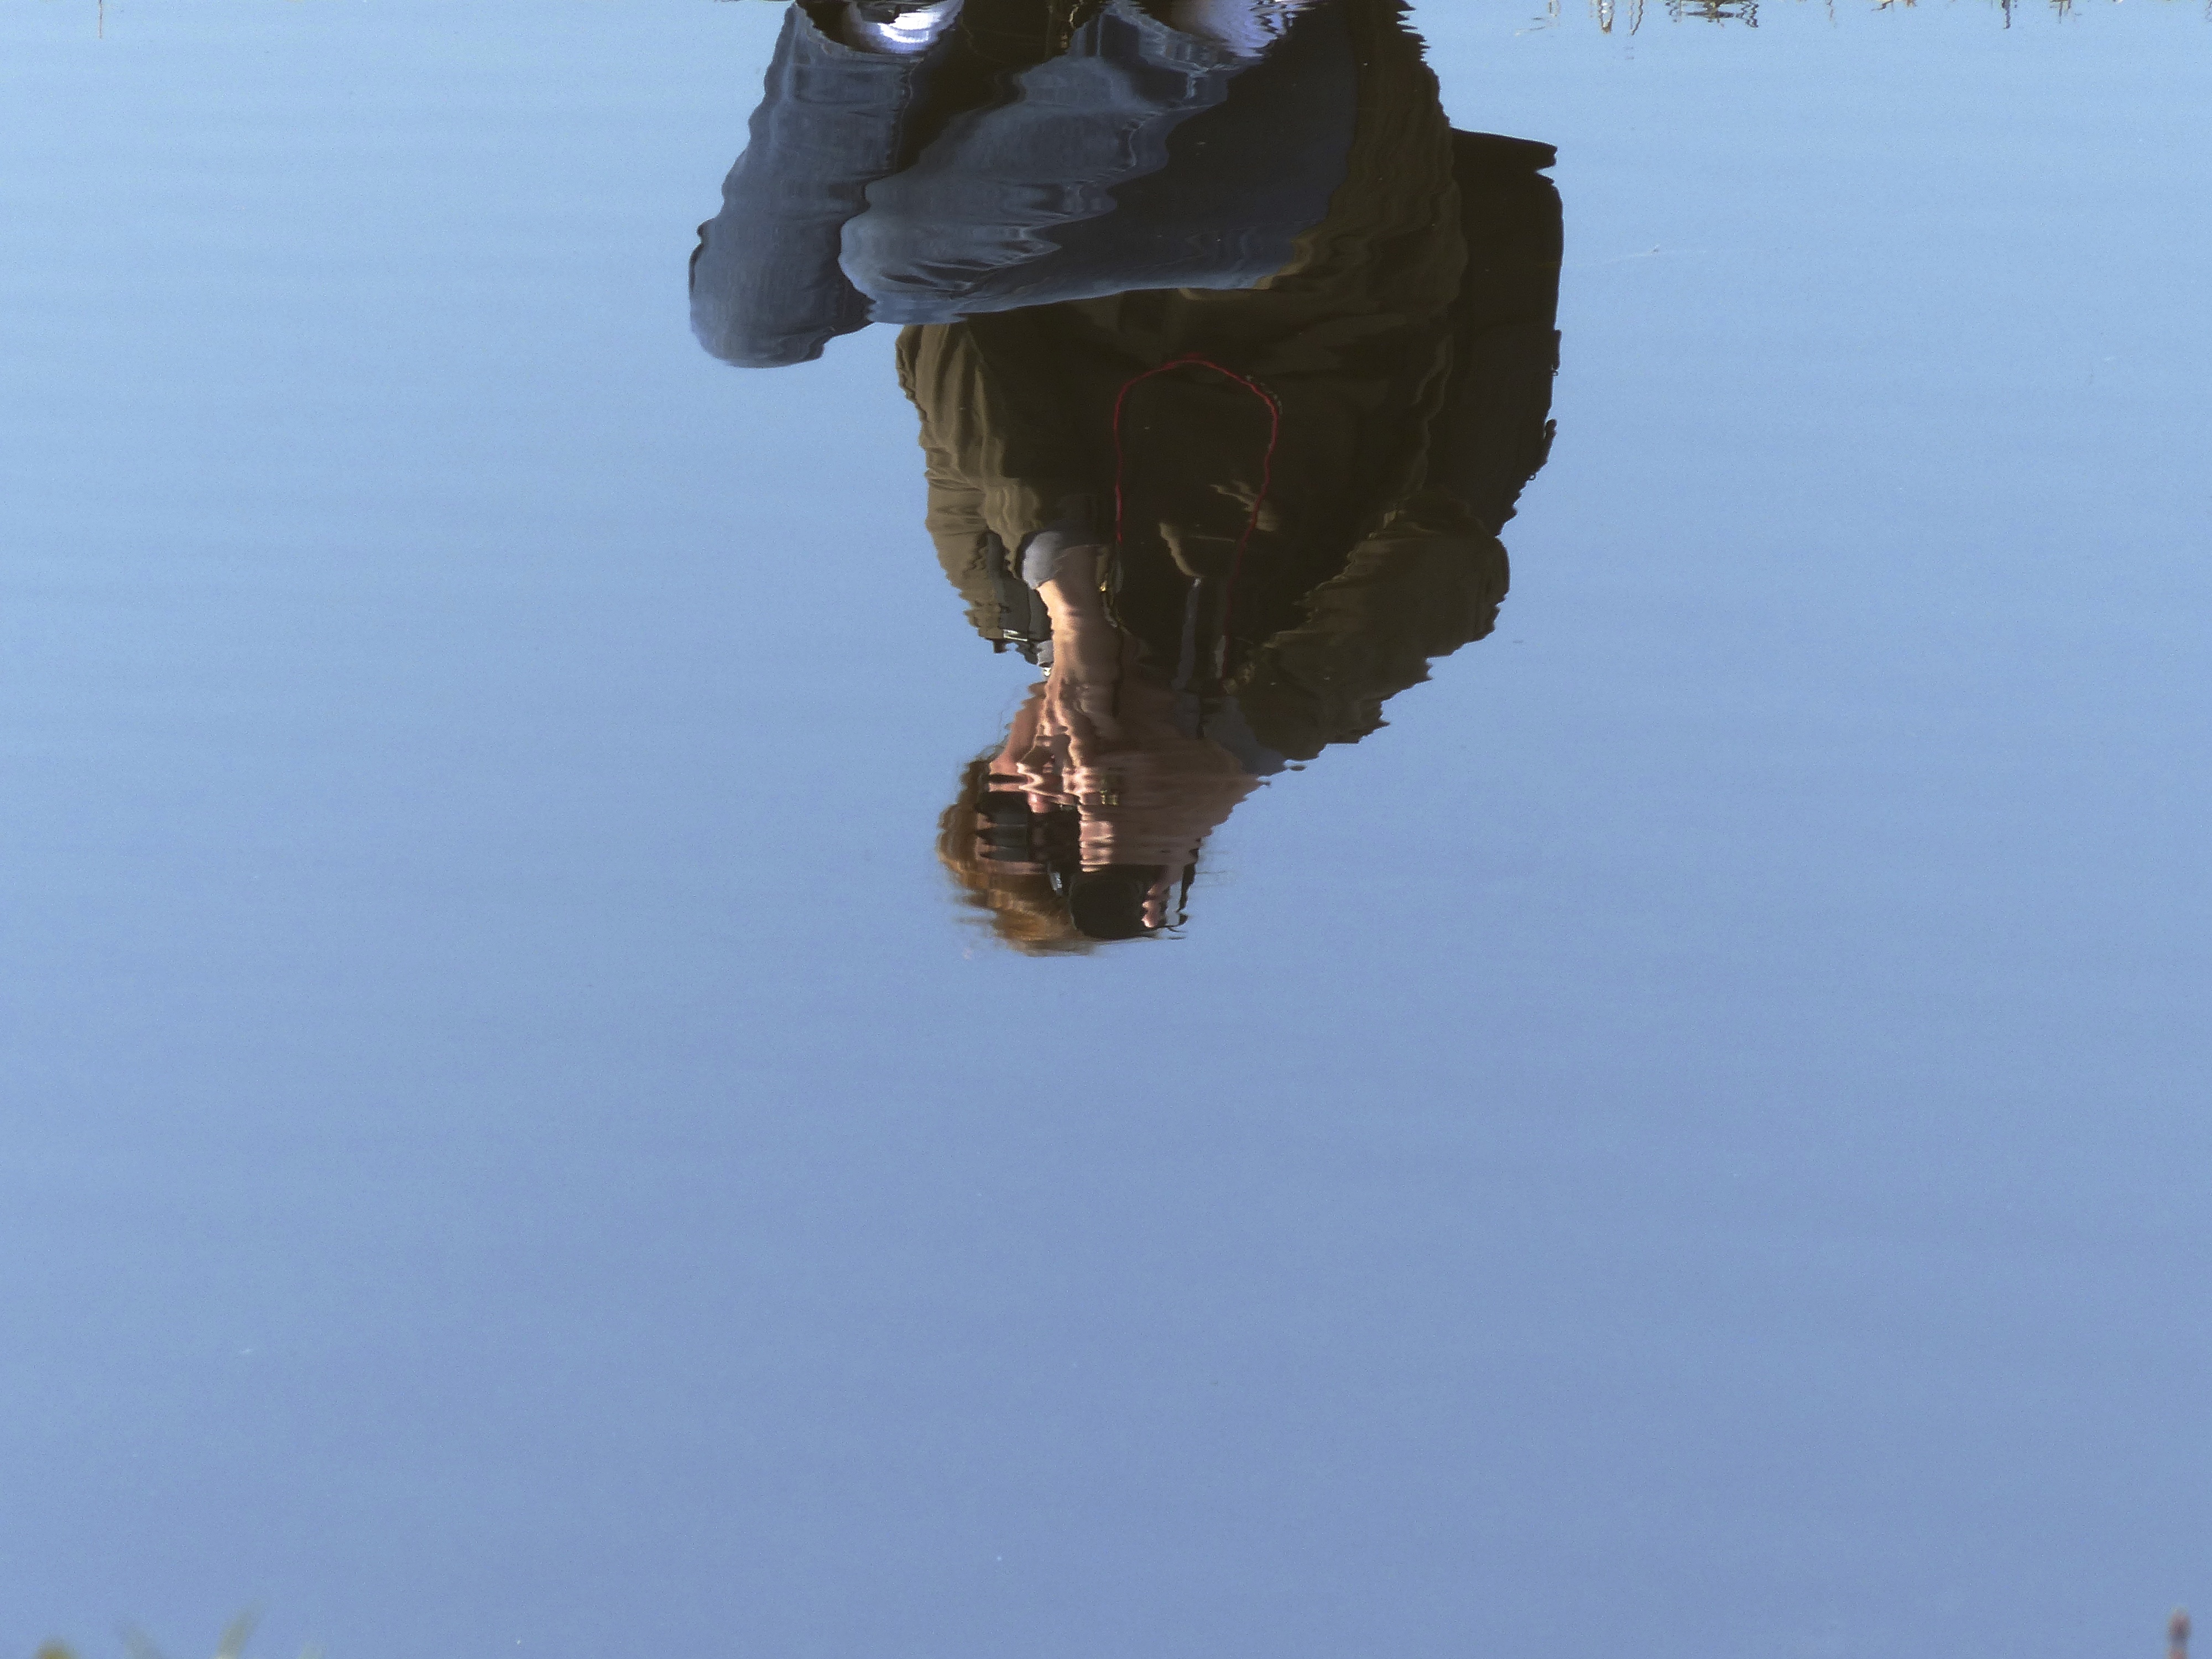
bird, sky, canal, reflection, flight, eagle, extreme sport, bird of prey, parachuting, atmosphere of earth